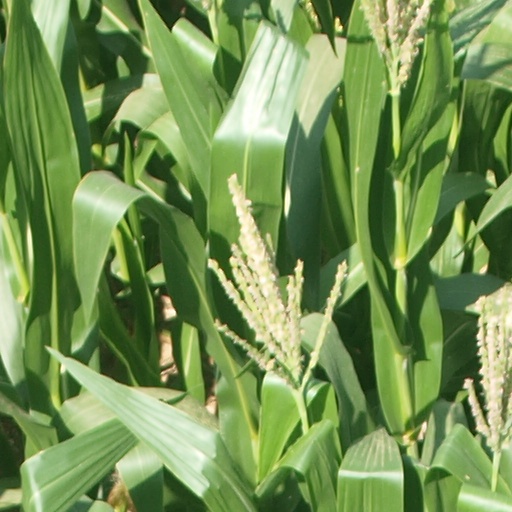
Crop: maize; corn